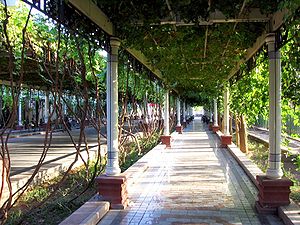
Turpan
Gammel gade i oasebyen Turfan
Turfan eller Turpan er et præfektur i Xinjiang i Folkerepublikken Kina. Turfan har et areal på 69.620 km² og en befolkning på omkring 600.000 mennesker, med en tæthed på 9 indb./km².